Gondar

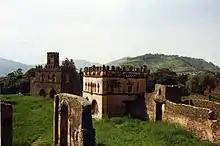
17th century library and chancellery in Gondar

Within the capital, Fasilides ordered the construction of the imposing edifice known as the Fasil Ghebbi or Fasilides Castle. Further, he established five other churches, including Mädòane Aläm and Fit Abbo. The pleasure-pool with stone pavilion beside the Qaha river known as the "Bath of Fasilides". In 1648, a Yemeni ambassador, Hassan ibn Ahmad al-Haymi, who visited the palace described it as a great house of stone and lime and "one of marvelous of buildings, worthy of admiration, and the most beautiful of outstanding wonders." The head stonemason was an Indian named Abdal Kerim who had previously worked on the palace of Emperor Susenyos I in Danqaz. In the newly built castle Al-Haymi saw beds from Constantinople, mattresses from India glittering with gold, sofas inlaid with pieces of jewelry and gems. His eye was also struck by the attire of the courtiers: gowns of silk brocade embroidered with gold, silk gowns, golden girdles "set with marvelous stones and precious gems", swords from Sennar inlaid with the choicest pure gold.